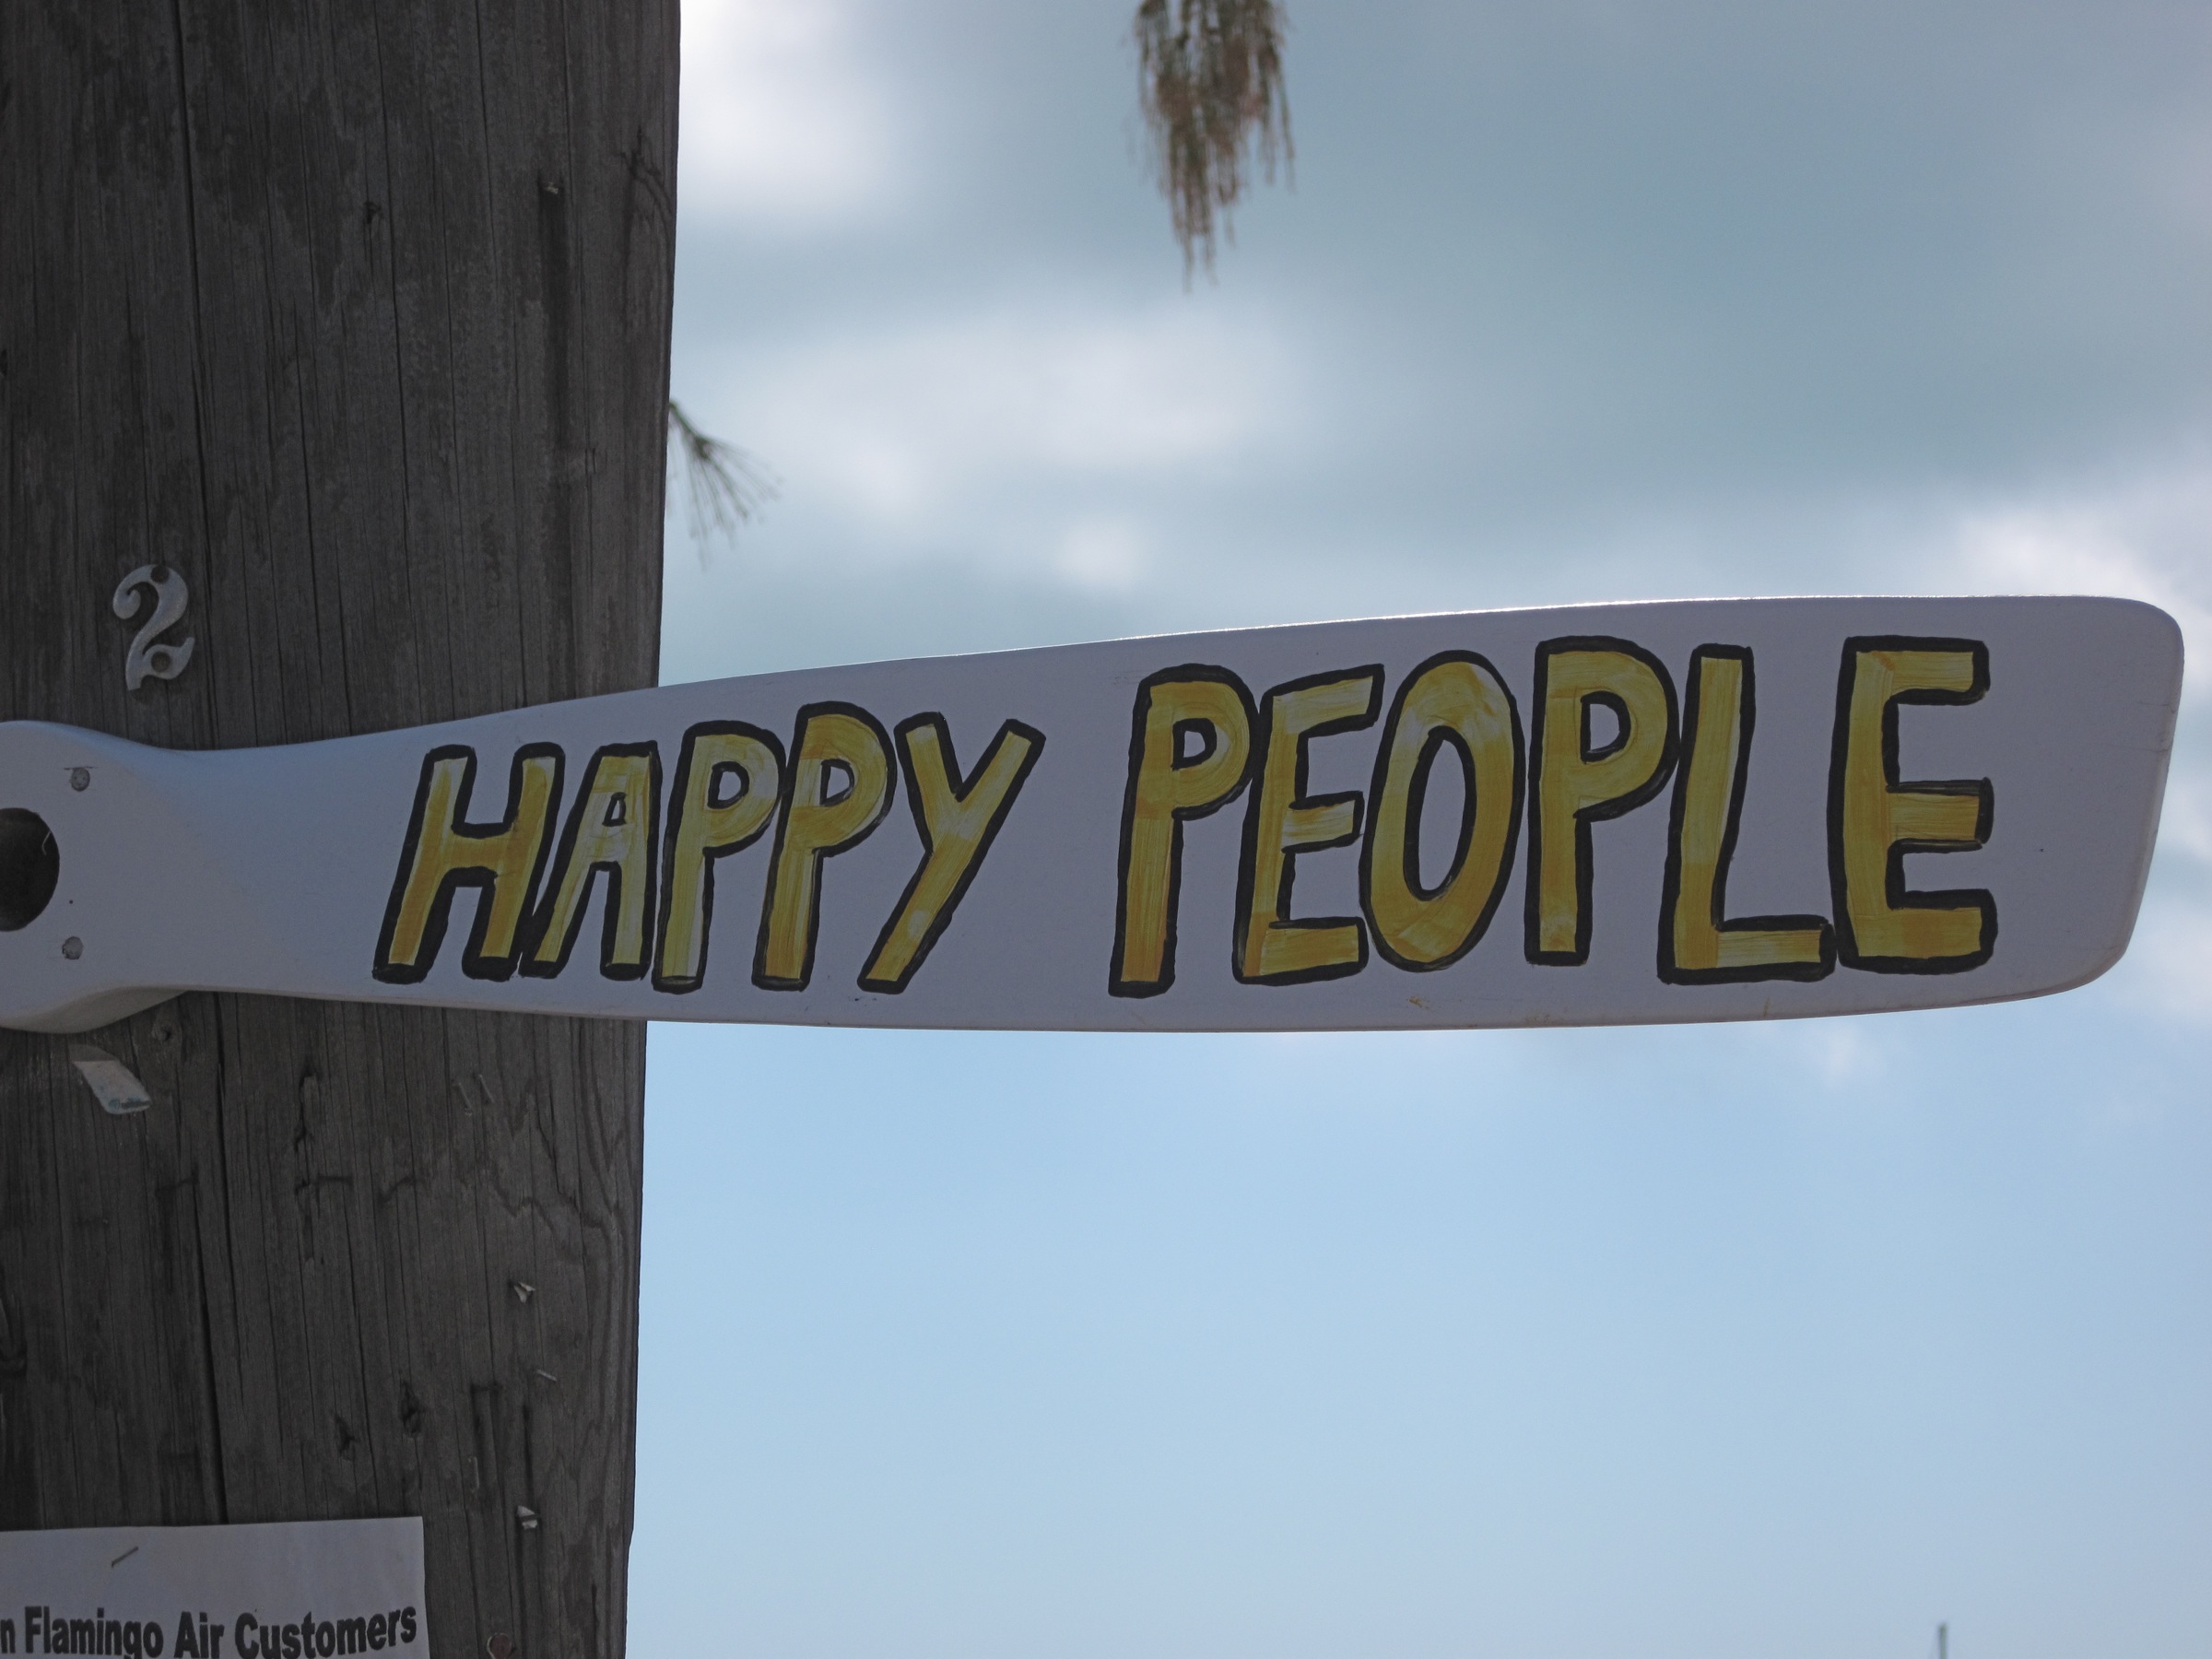
number, advertising, sign, street sign, signage, bahamas, traffic sign